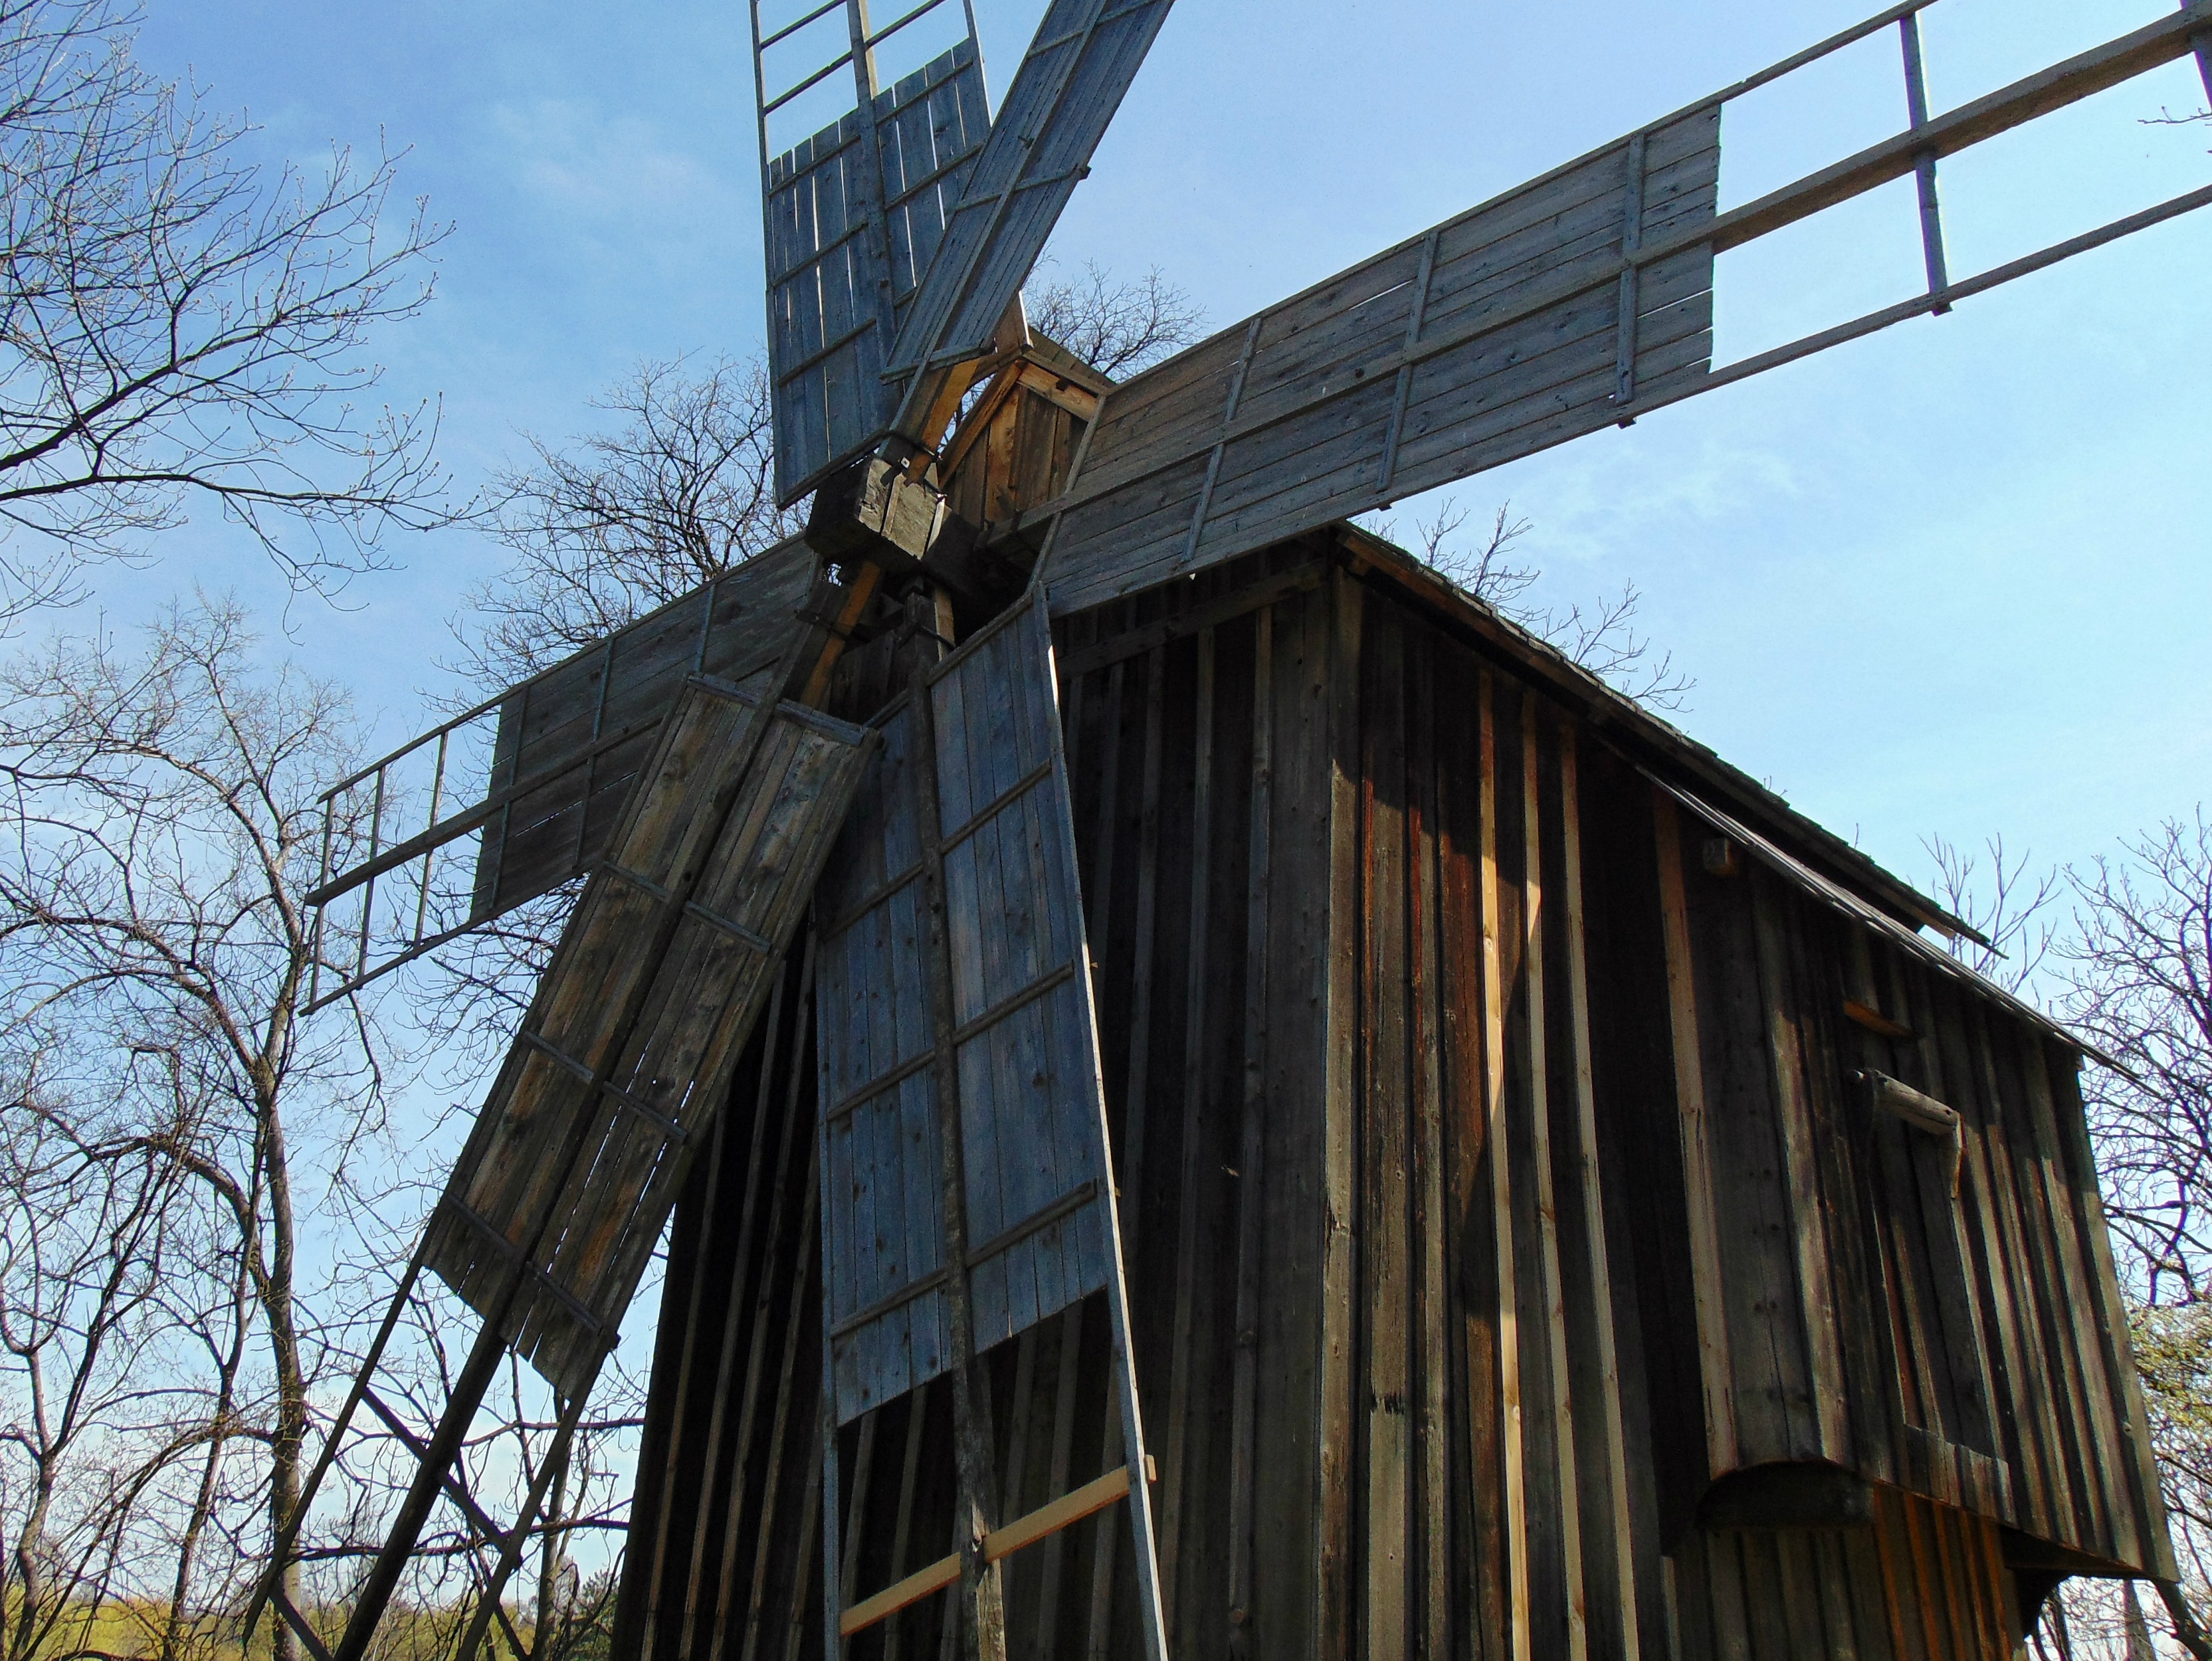
architecture, house, windmill, building, old, facade, grind, mill